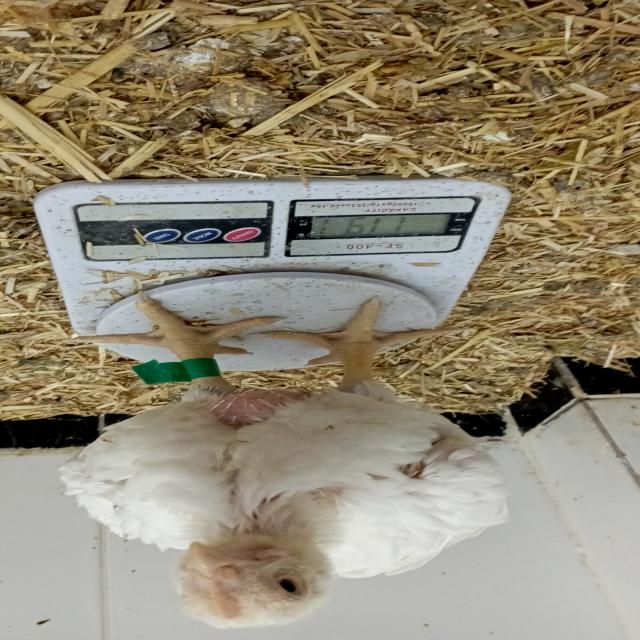
Weight: 1243 g